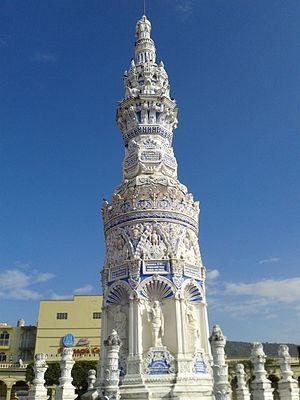
Jamay est une ville et une municipalité de l'État de Jalisco au Mexique. Située au sud-est de Guadalajara, la ville se trouve sur la route d'Ocotlán à La Barca, à 385 km de Mexico et à 78 km de Guadalajara. Sa position sur la rive est du lac de Chapala, le plus grand du Mexique, en fait une destination touristique.